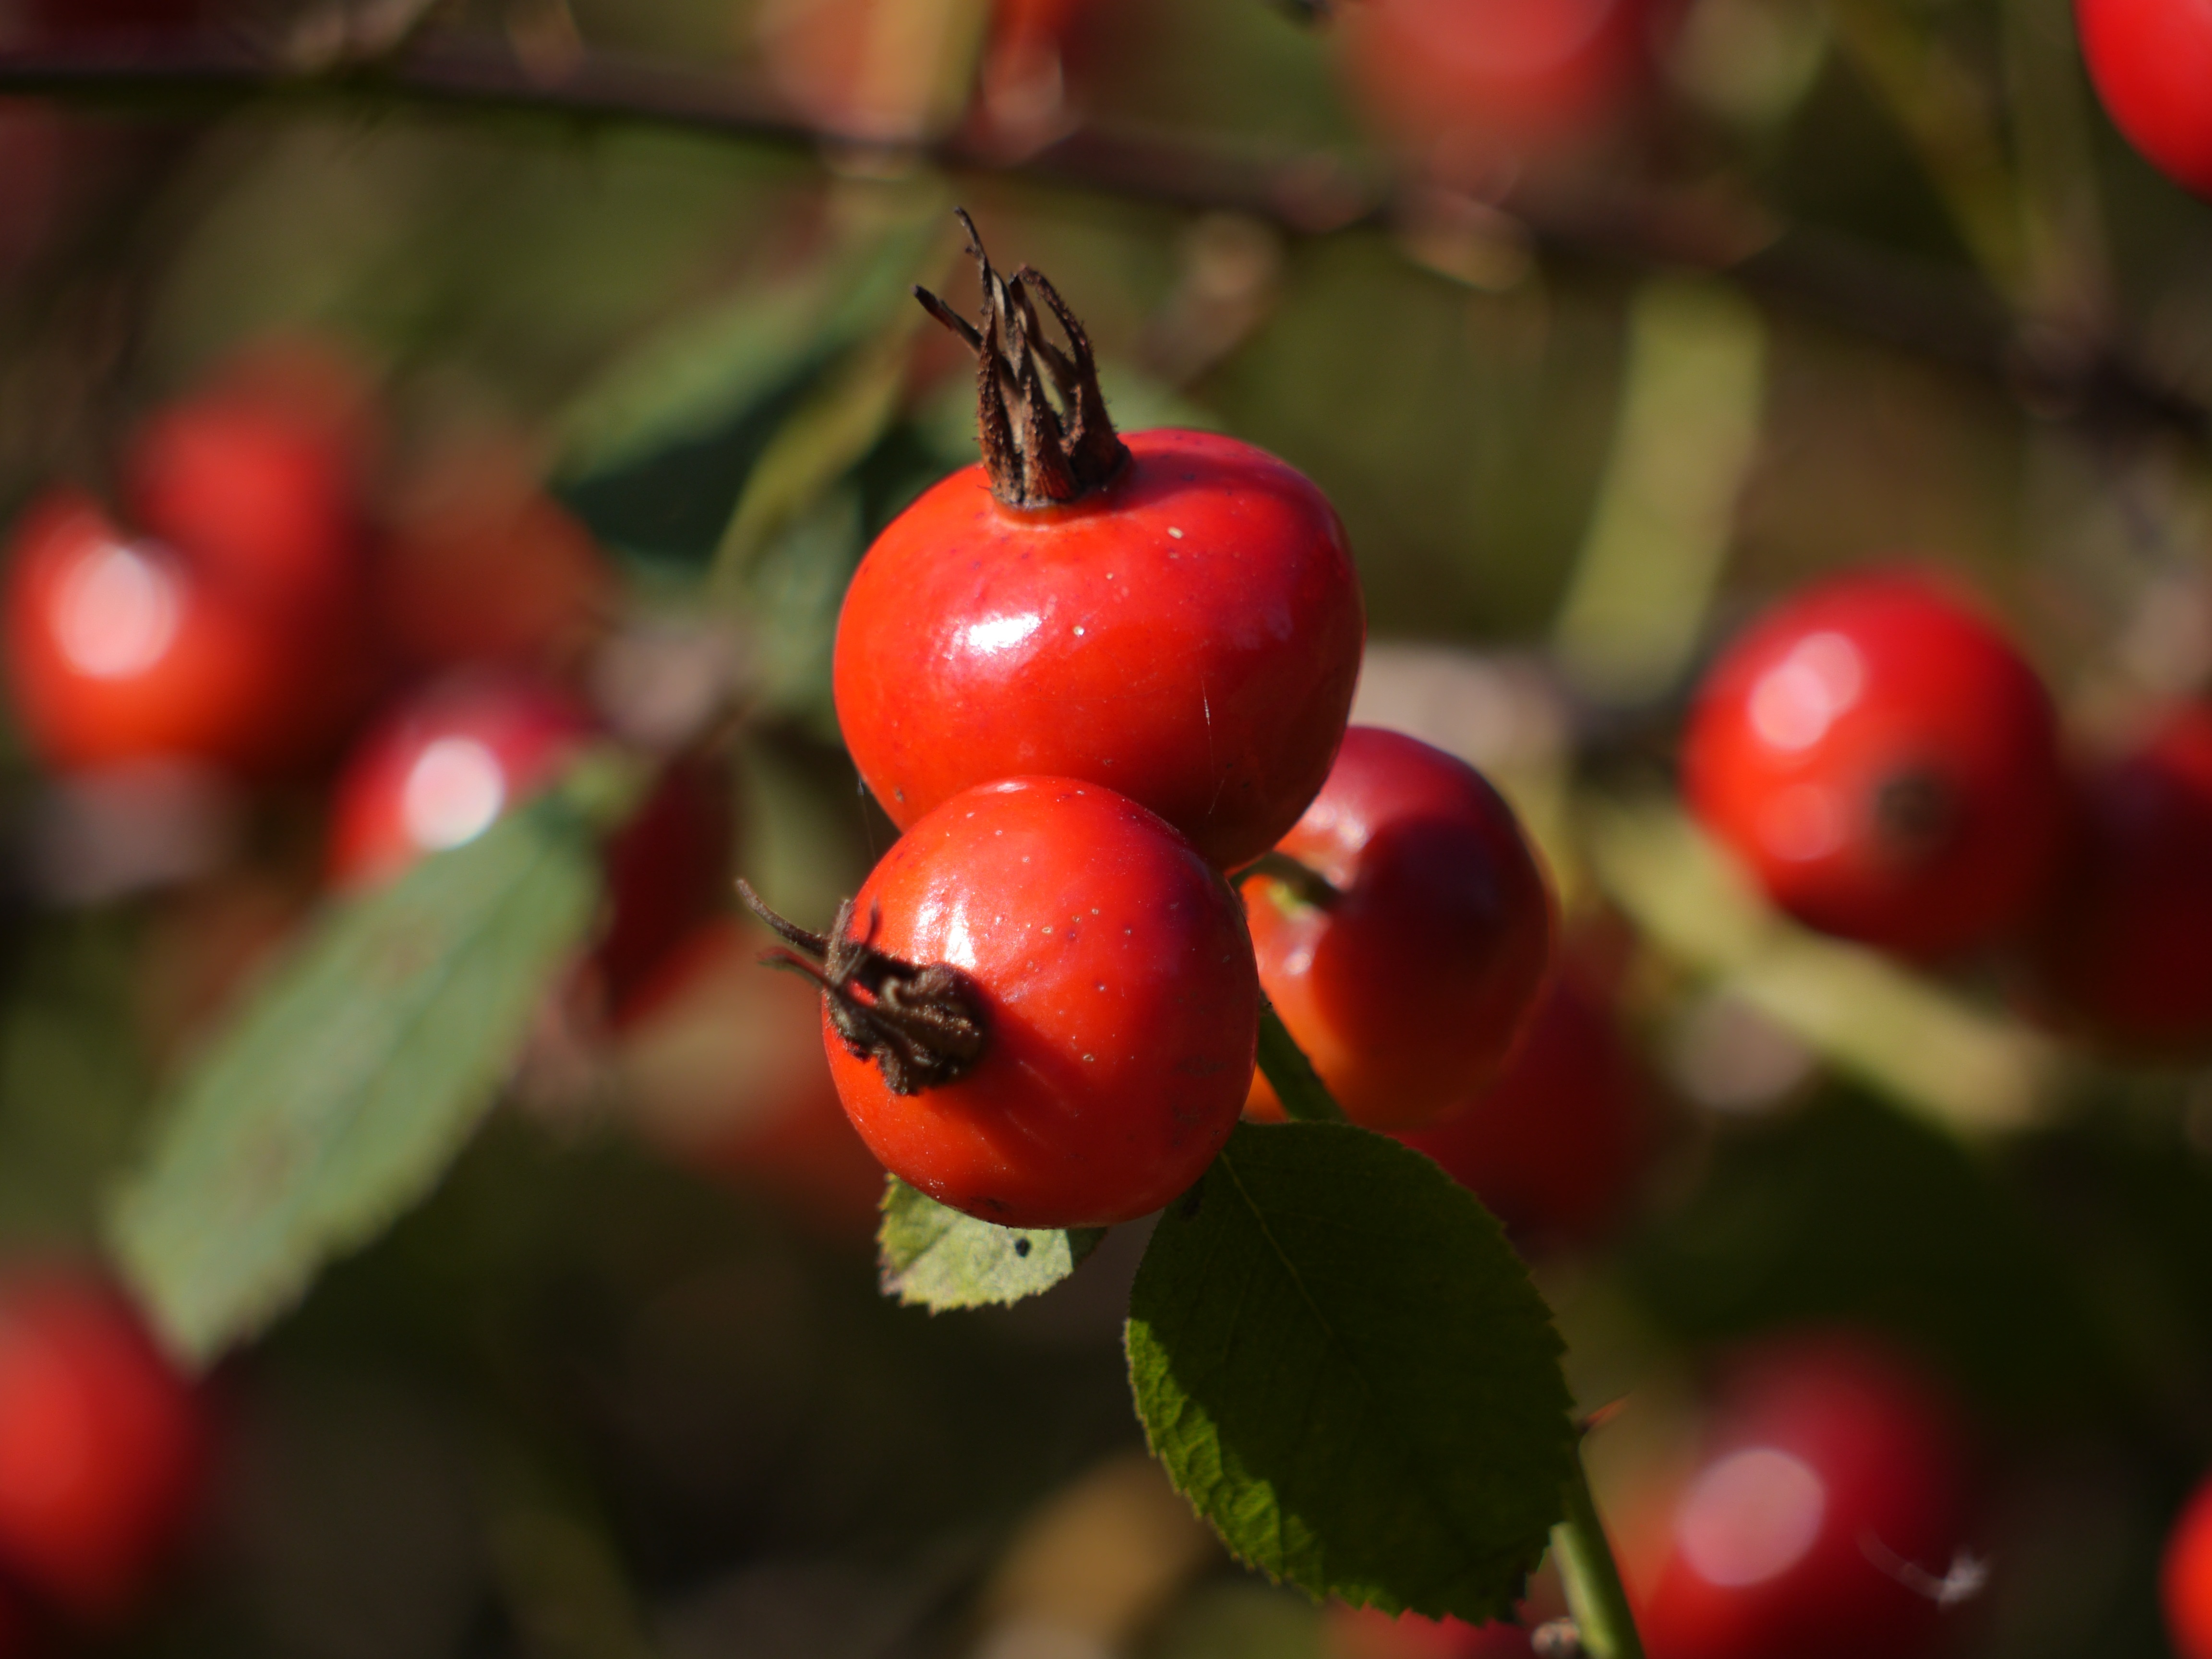
nature, branch, plant, fruit, berry, flower, wild, food, red, produce, autumn, flora, shrub, cherry, rosehip, hip, rose hip, macro photography, flowering plant, rose family, acerola, malpighia, land plant